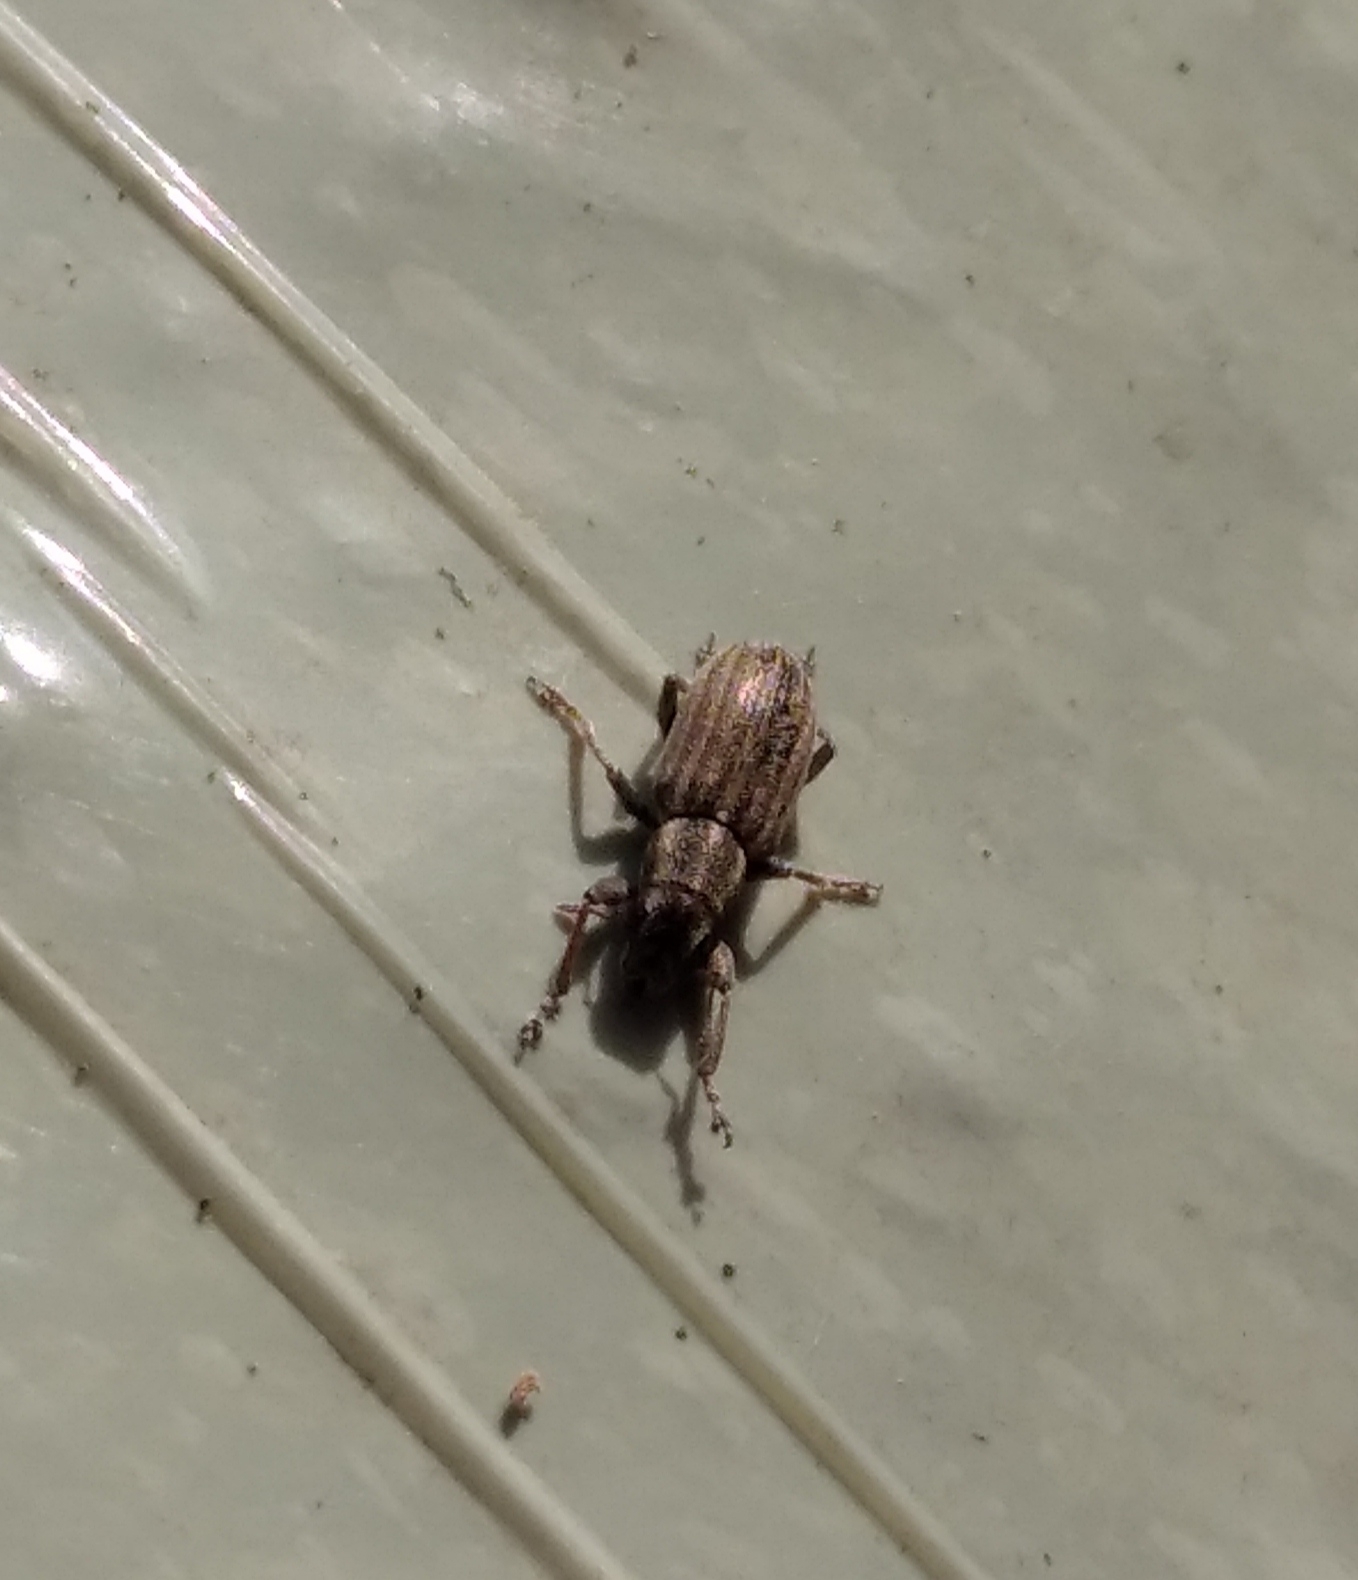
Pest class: pea_leaf_weevil